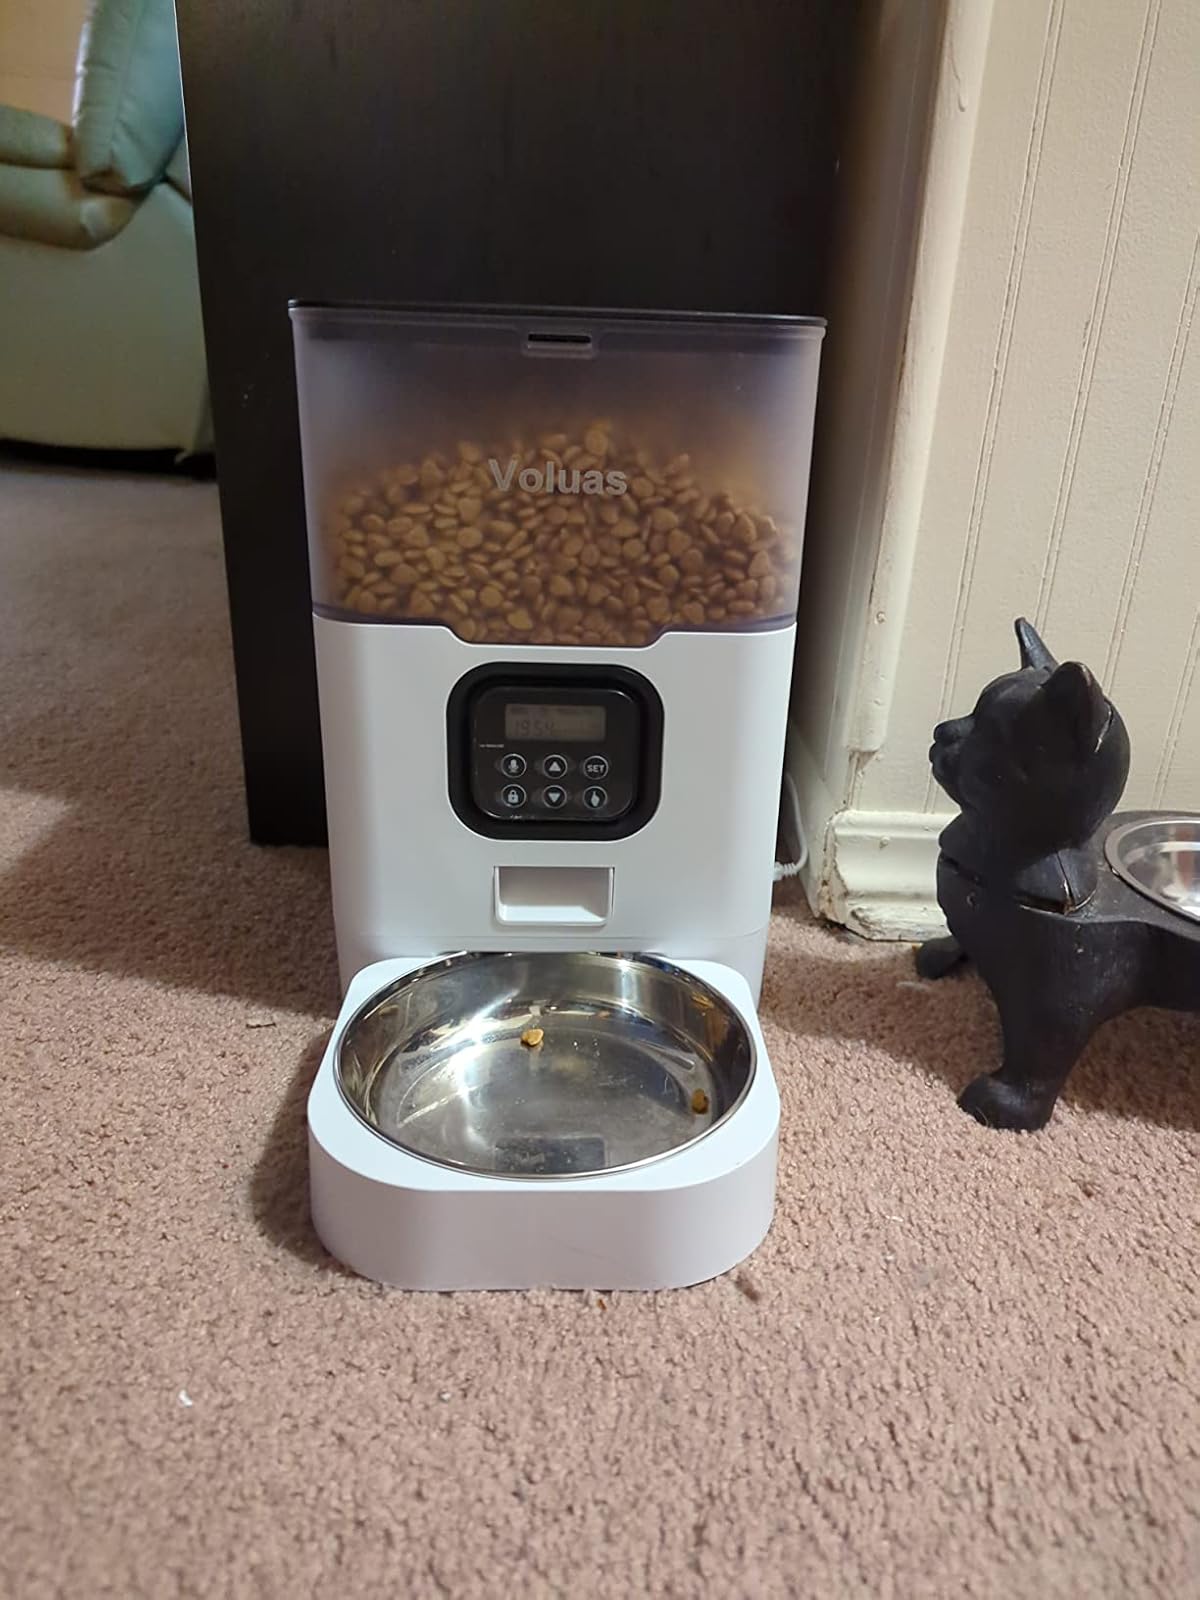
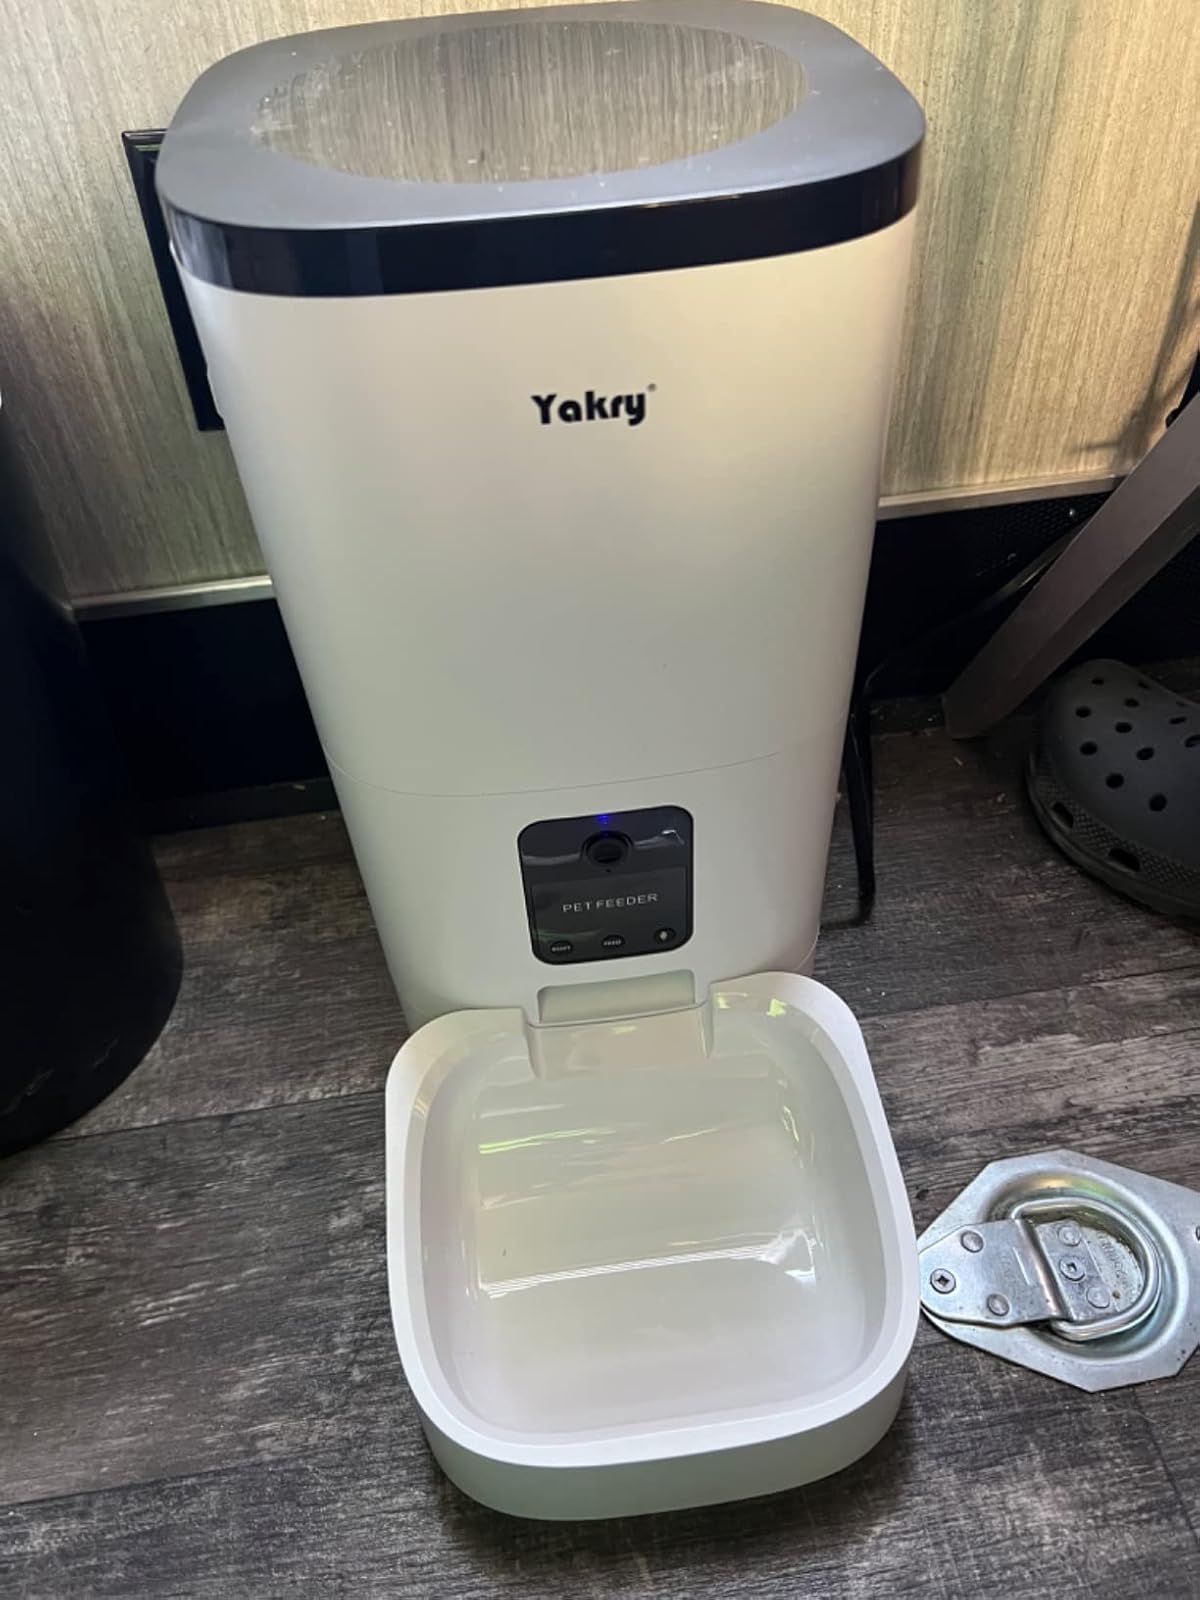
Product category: items_feeder
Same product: no